Sophonisbe (tragedy)

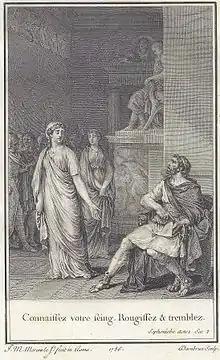
Jean-Michel Moreau: Illustration of Sophonisbe 1786

" Sophonisbe " is a tragedy in five acts by Voltaire. The play, printed in 1769 but dated 1770, was a stage failure when it premiered on 15 January 1774.